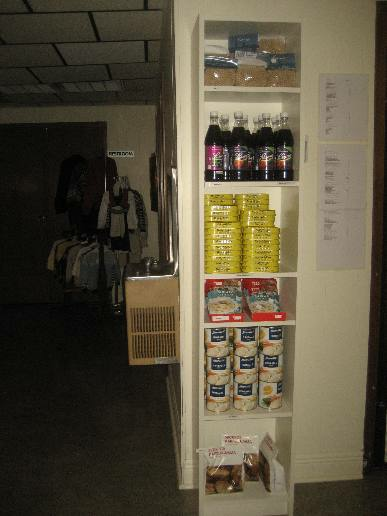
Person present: No